Udmurt cuisine

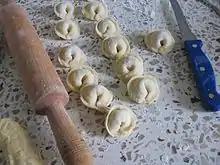
Pelmeni

Dumplings (pelmeni) are the most well-known Udmurt national dish, and in Udmurt are called pelnan, which means "ear bread" (пельнянь: пель − ear, нянь – bread). This "ear-bread" is made using various fillings that range from mushrooms and berries to meat and cabbage. Pelmeni-making has traditionally been an autumn task. They are prepared in large quantities, preserved in the cold, and then eaten over the course of the winter.